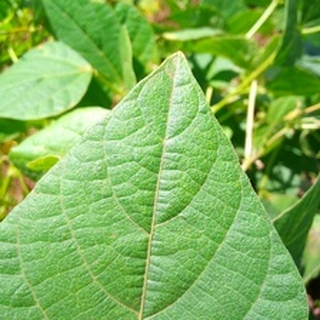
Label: healthy_bean